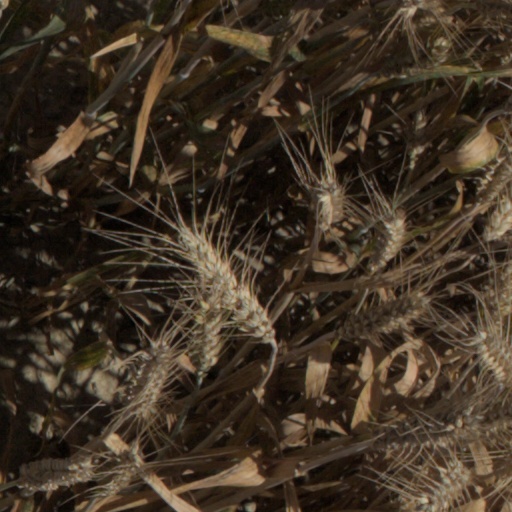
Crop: wheat